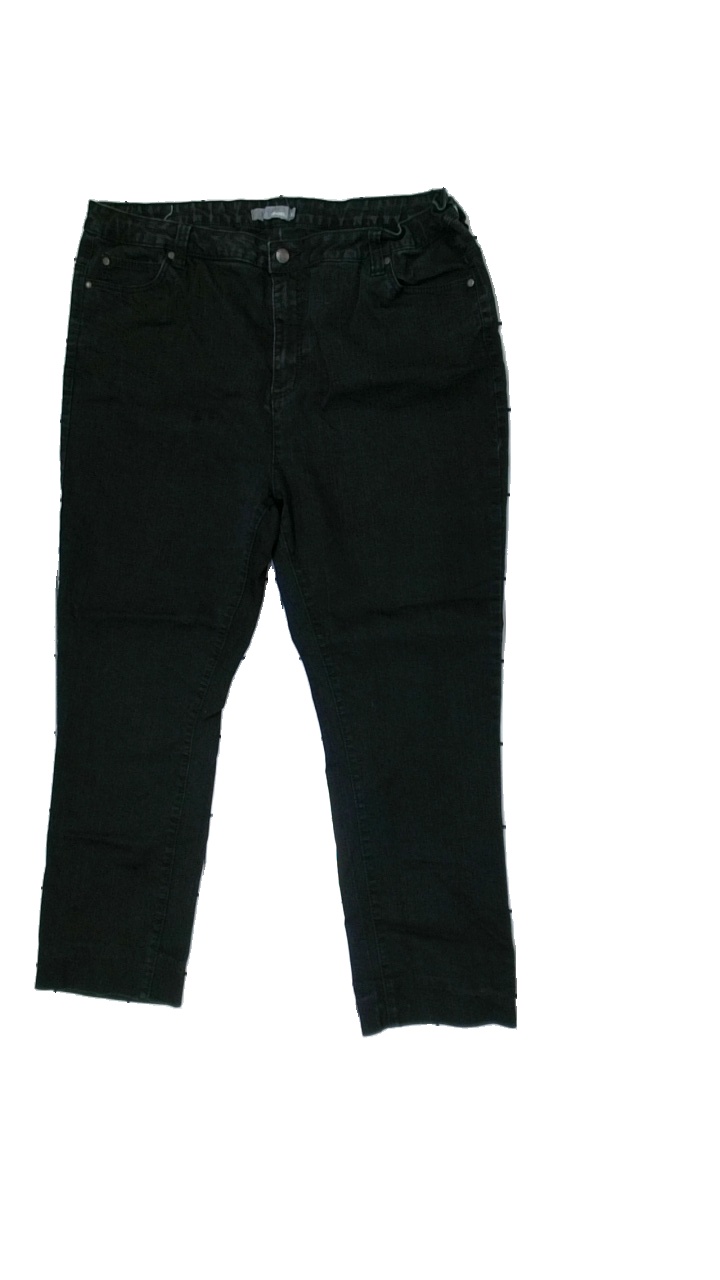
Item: Jeans (Ladies)
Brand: Mingel
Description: black jeans
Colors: Black
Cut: Regular
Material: unknown
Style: Denim
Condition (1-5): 5
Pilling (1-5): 5
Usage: Reuse
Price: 50-100